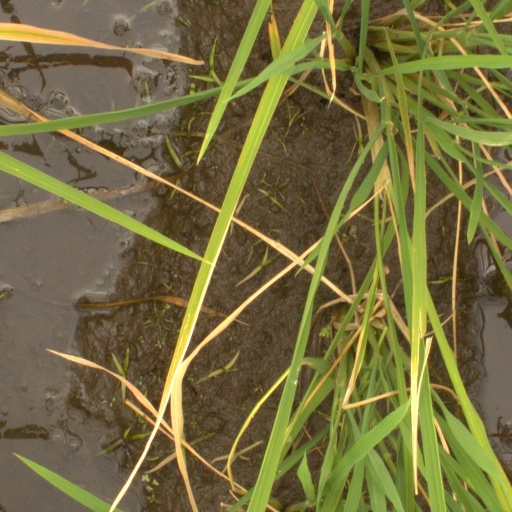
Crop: rice